Seremos

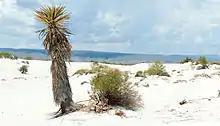
The music video for "Seremos" was shot at the White Dunes in Cuatro Ciénegas.

The music video for the song was produced by Latin Power Music and was released on November 2, 2017. The video was shot at the White Dunes in Cuatro Ciénegas, Coahuila.